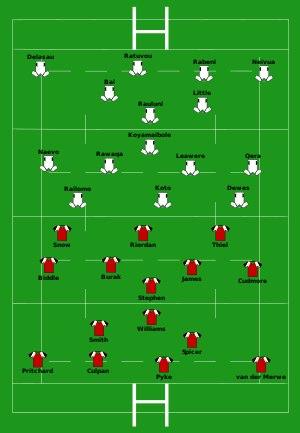
Cet article donne le détail des matchs de la poule B de la Coupe du monde de rugby à XV 2007 qui se dispute en France, au pays de Galles et en Écosse du 7 septembre au 20 octobre 2007. Les deux premières places sont qualificatives pour les quarts de finale. Les équipes d'Australie et de Fidji se qualifient pour les quarts de finale.